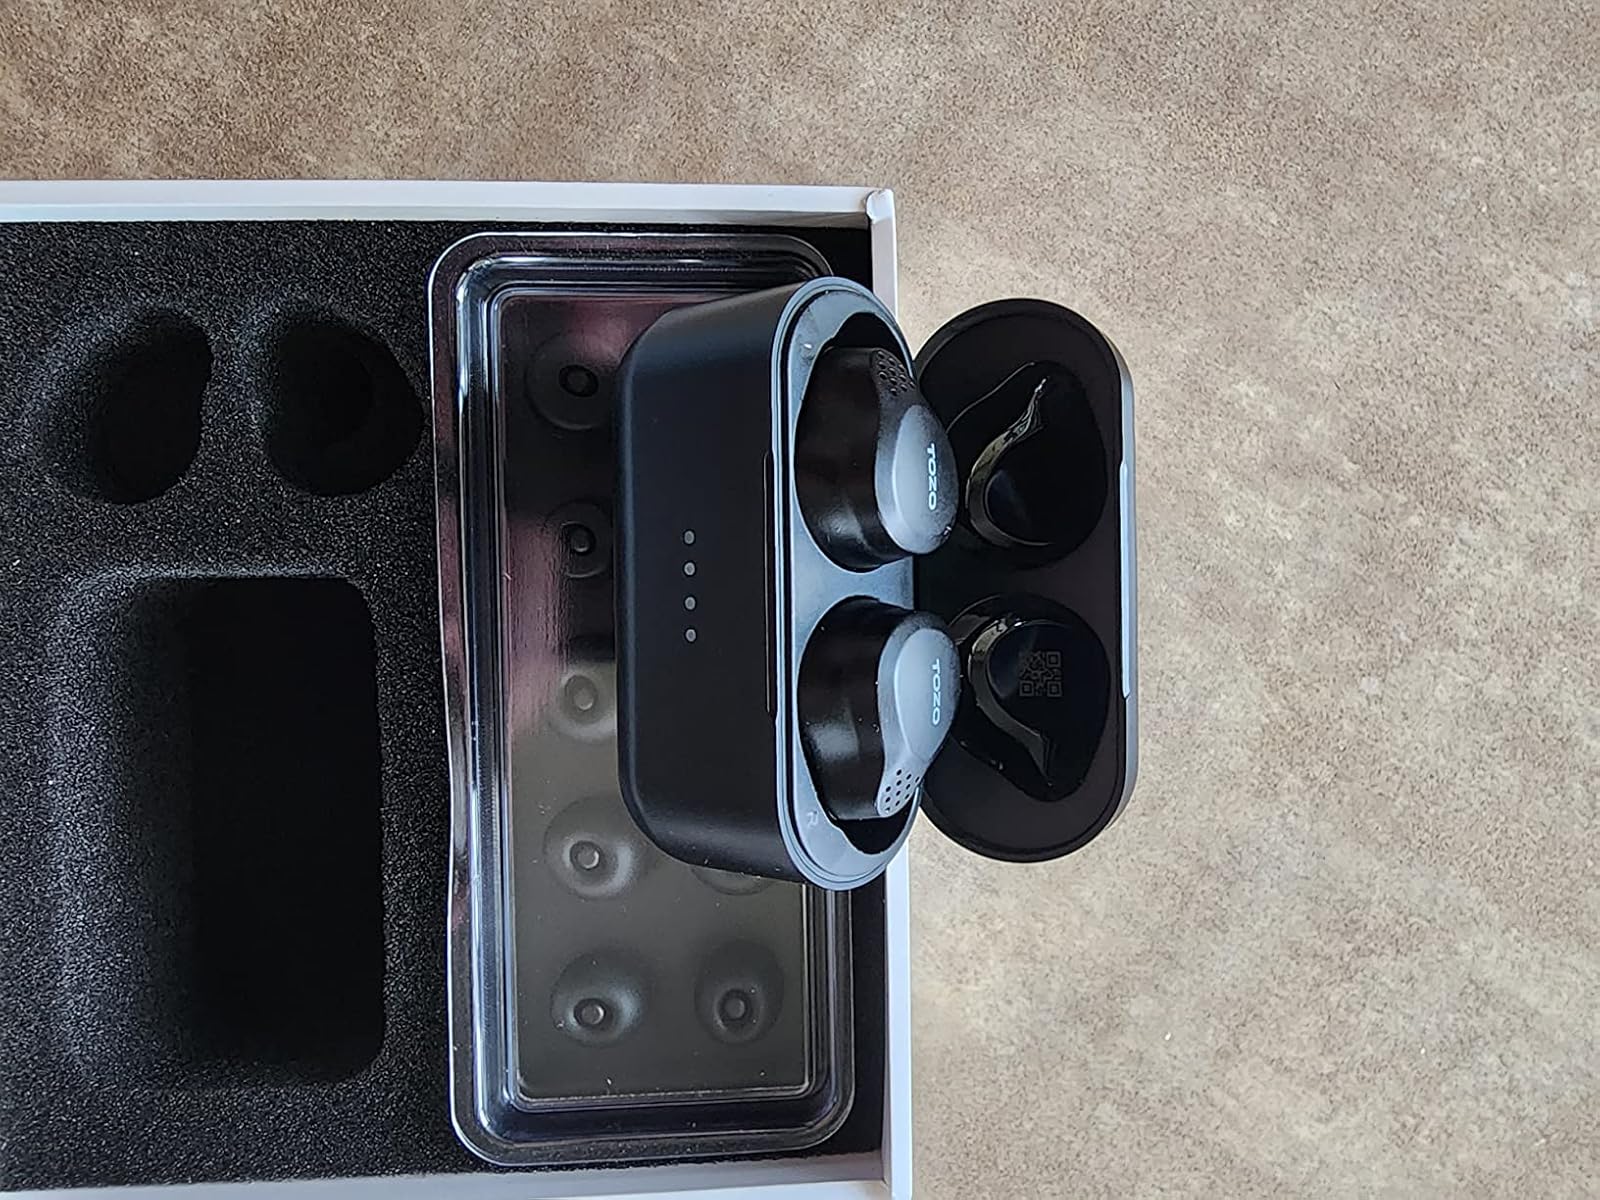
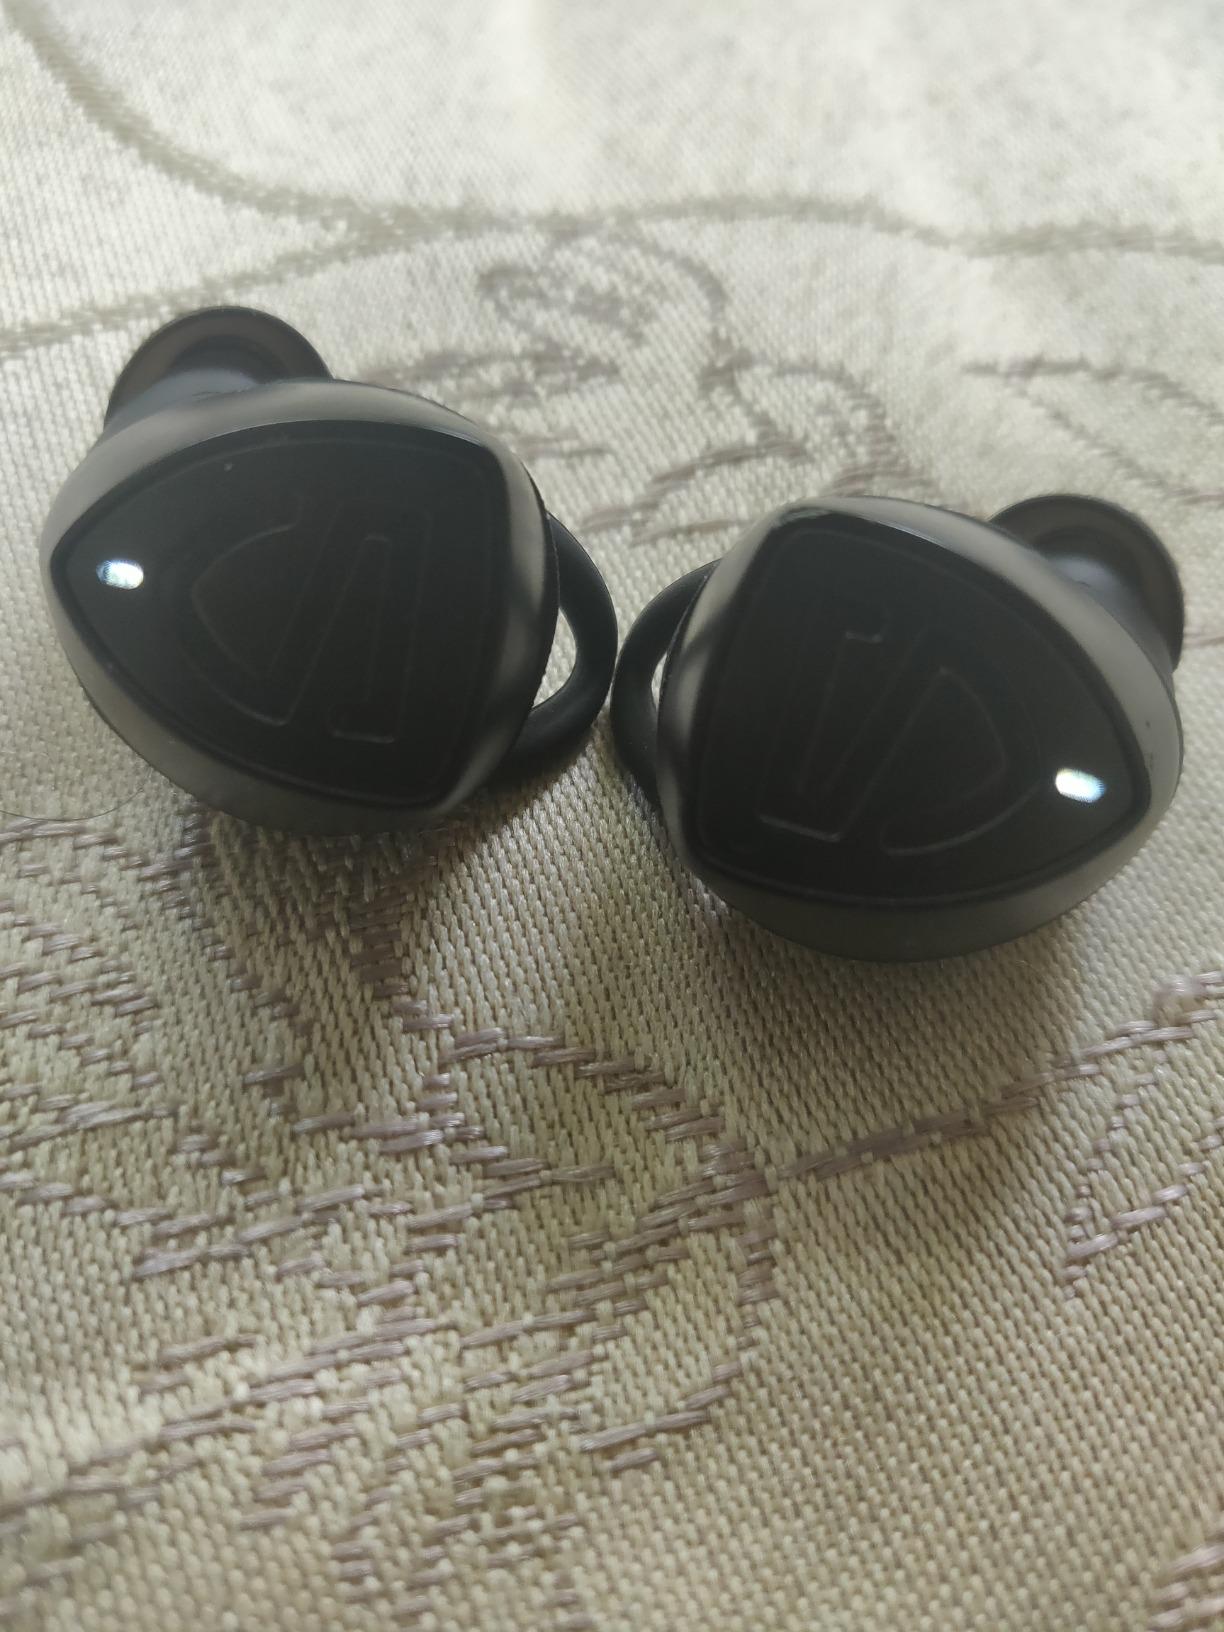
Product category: earbuds
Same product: no